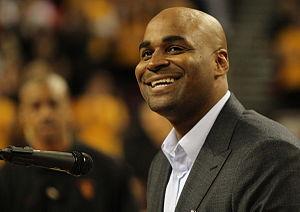
Harold David Miner est un basketteur professionnel ayant évolué dans la NBA. Son surnom était 'Baby Jordan'.